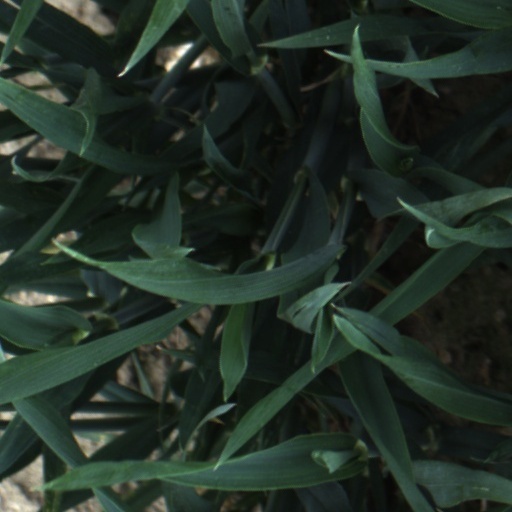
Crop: wheat